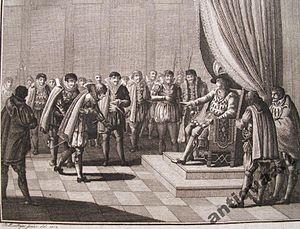
Przemyslas II de Cieszyn, également connu comme Przemko II, fut Duc de Cieszyn à partir de 1431, jusqu'en 1442 avec ses frères comme corégents. Il règne aussi sur Bielsko et Skoczów à partir de 1442, duc d'une moitié du duché de Głogów et du duché de Ścinawa à partir de 1460 et à partir de 1468 unique souverain de Cieszyn.